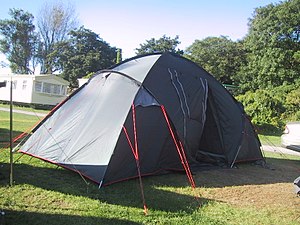
Camping / Campingudstyr
Kuppeltelt.
Camping er en udendørs rekreativ aktivitet, hvor man overnatter minimum én nat i bivuak, telt, teltvogn, campingvogn, campinghytte, autocamper eller et mobilehome. Camping som en rekreativ aktivitet blev populær blandt borgerskabet i Europa tidligt i det 1900-tallet. Senere er camping blevet mere folkelig, og der er verden rundt dannet en række organisationer til fremme af campinglivet.